Halovir

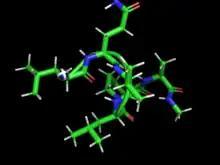
Approximate modeling of Halovir A peptide sequence (without myristoyl tail) using PyMOL 2.5

C45H83N7O9-Halovir A: contains L-leucine, L-valine, and L-glutamine